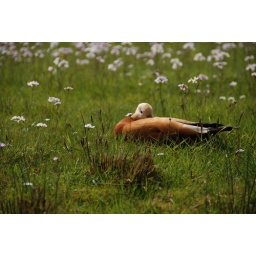
duck is sleeping near the river